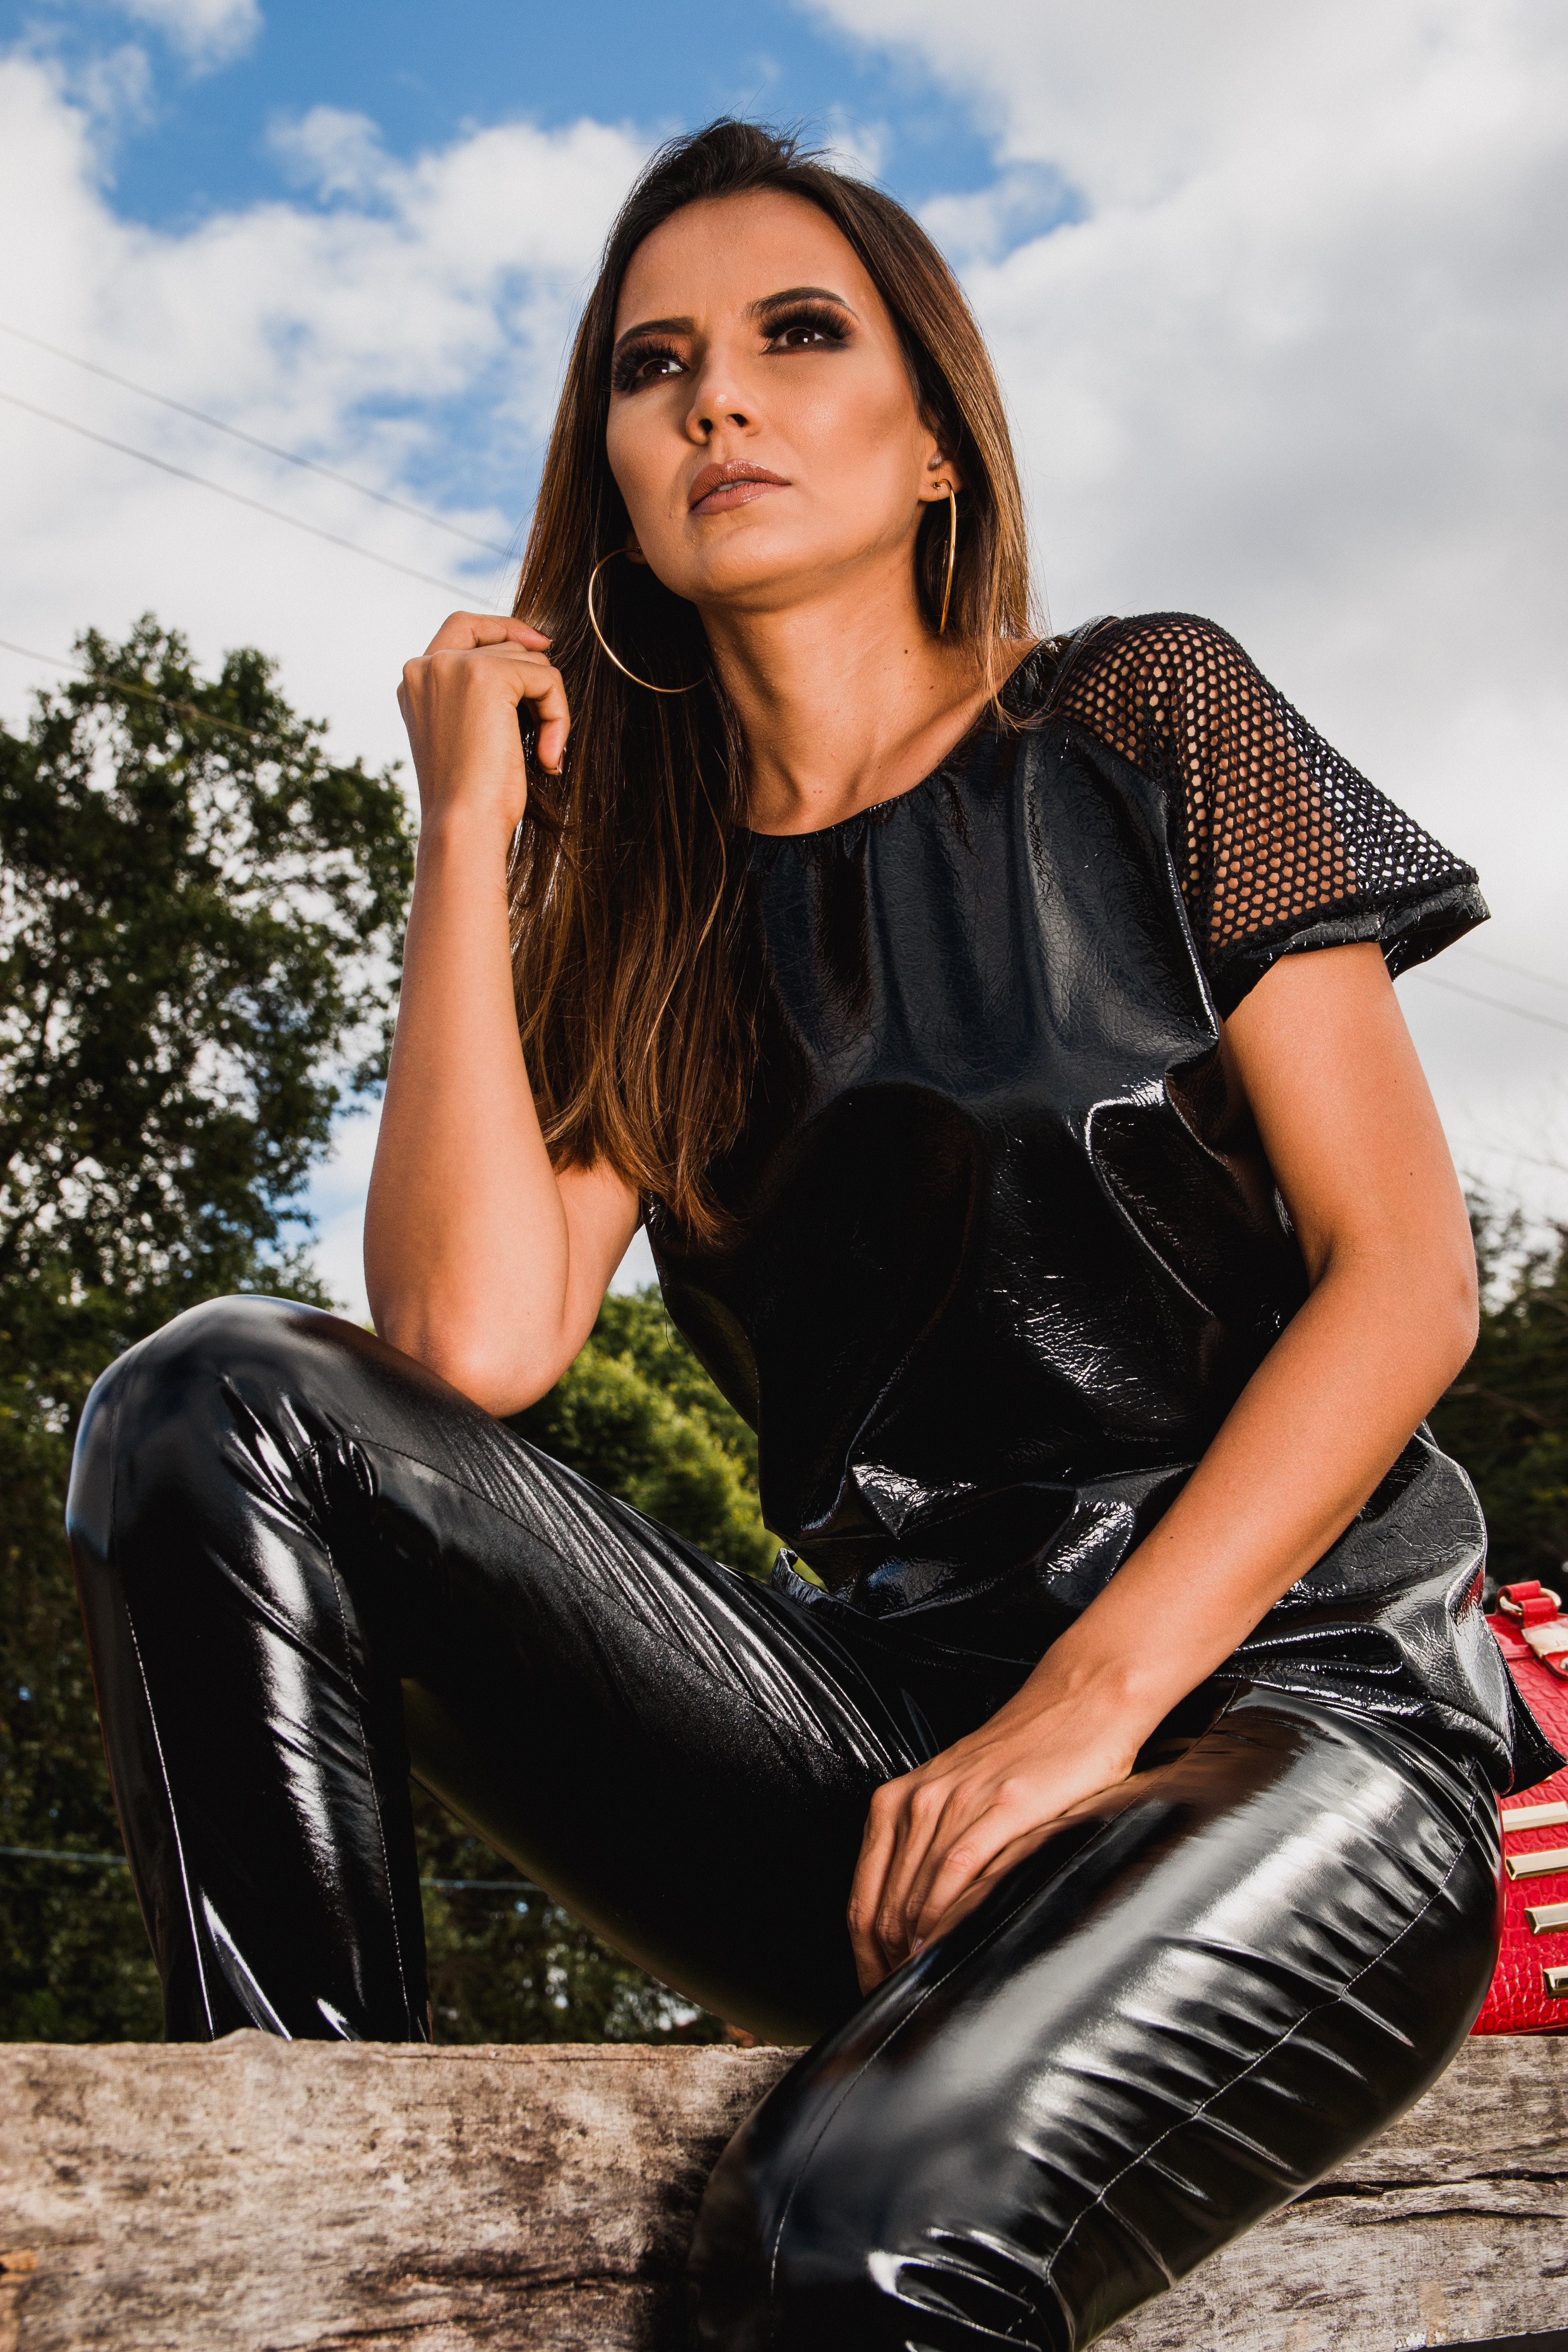
hair, black, clothing, beauty, sitting, model, photo shoot, jeans, long hair, hairstyle, fashion, photography, leg, black hair, cool, smile, leather, thigh, footwear, flash photography, brown hair, t shirt, fashion model, style